Birna Valgarðsdóttir

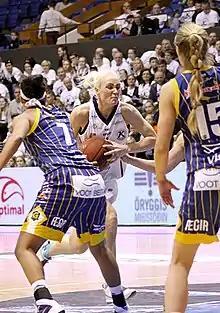
Birna with Keflavík in February 2015.

Birna Ingibjörg Valgardsdóttir (born 19 January 1976) is an Icelandic former basketball player who won eight Icelandic championships, in a record twelve trips to the national finals, and five Icelandic Cups. She was named the Icelandic Female Basketball Player of the Year in 2002 and 2004.